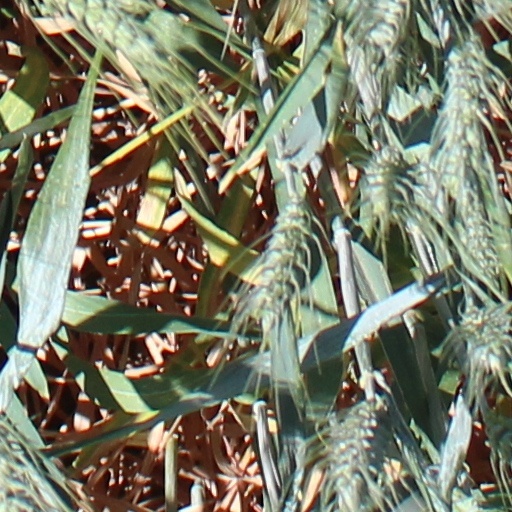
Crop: wheat